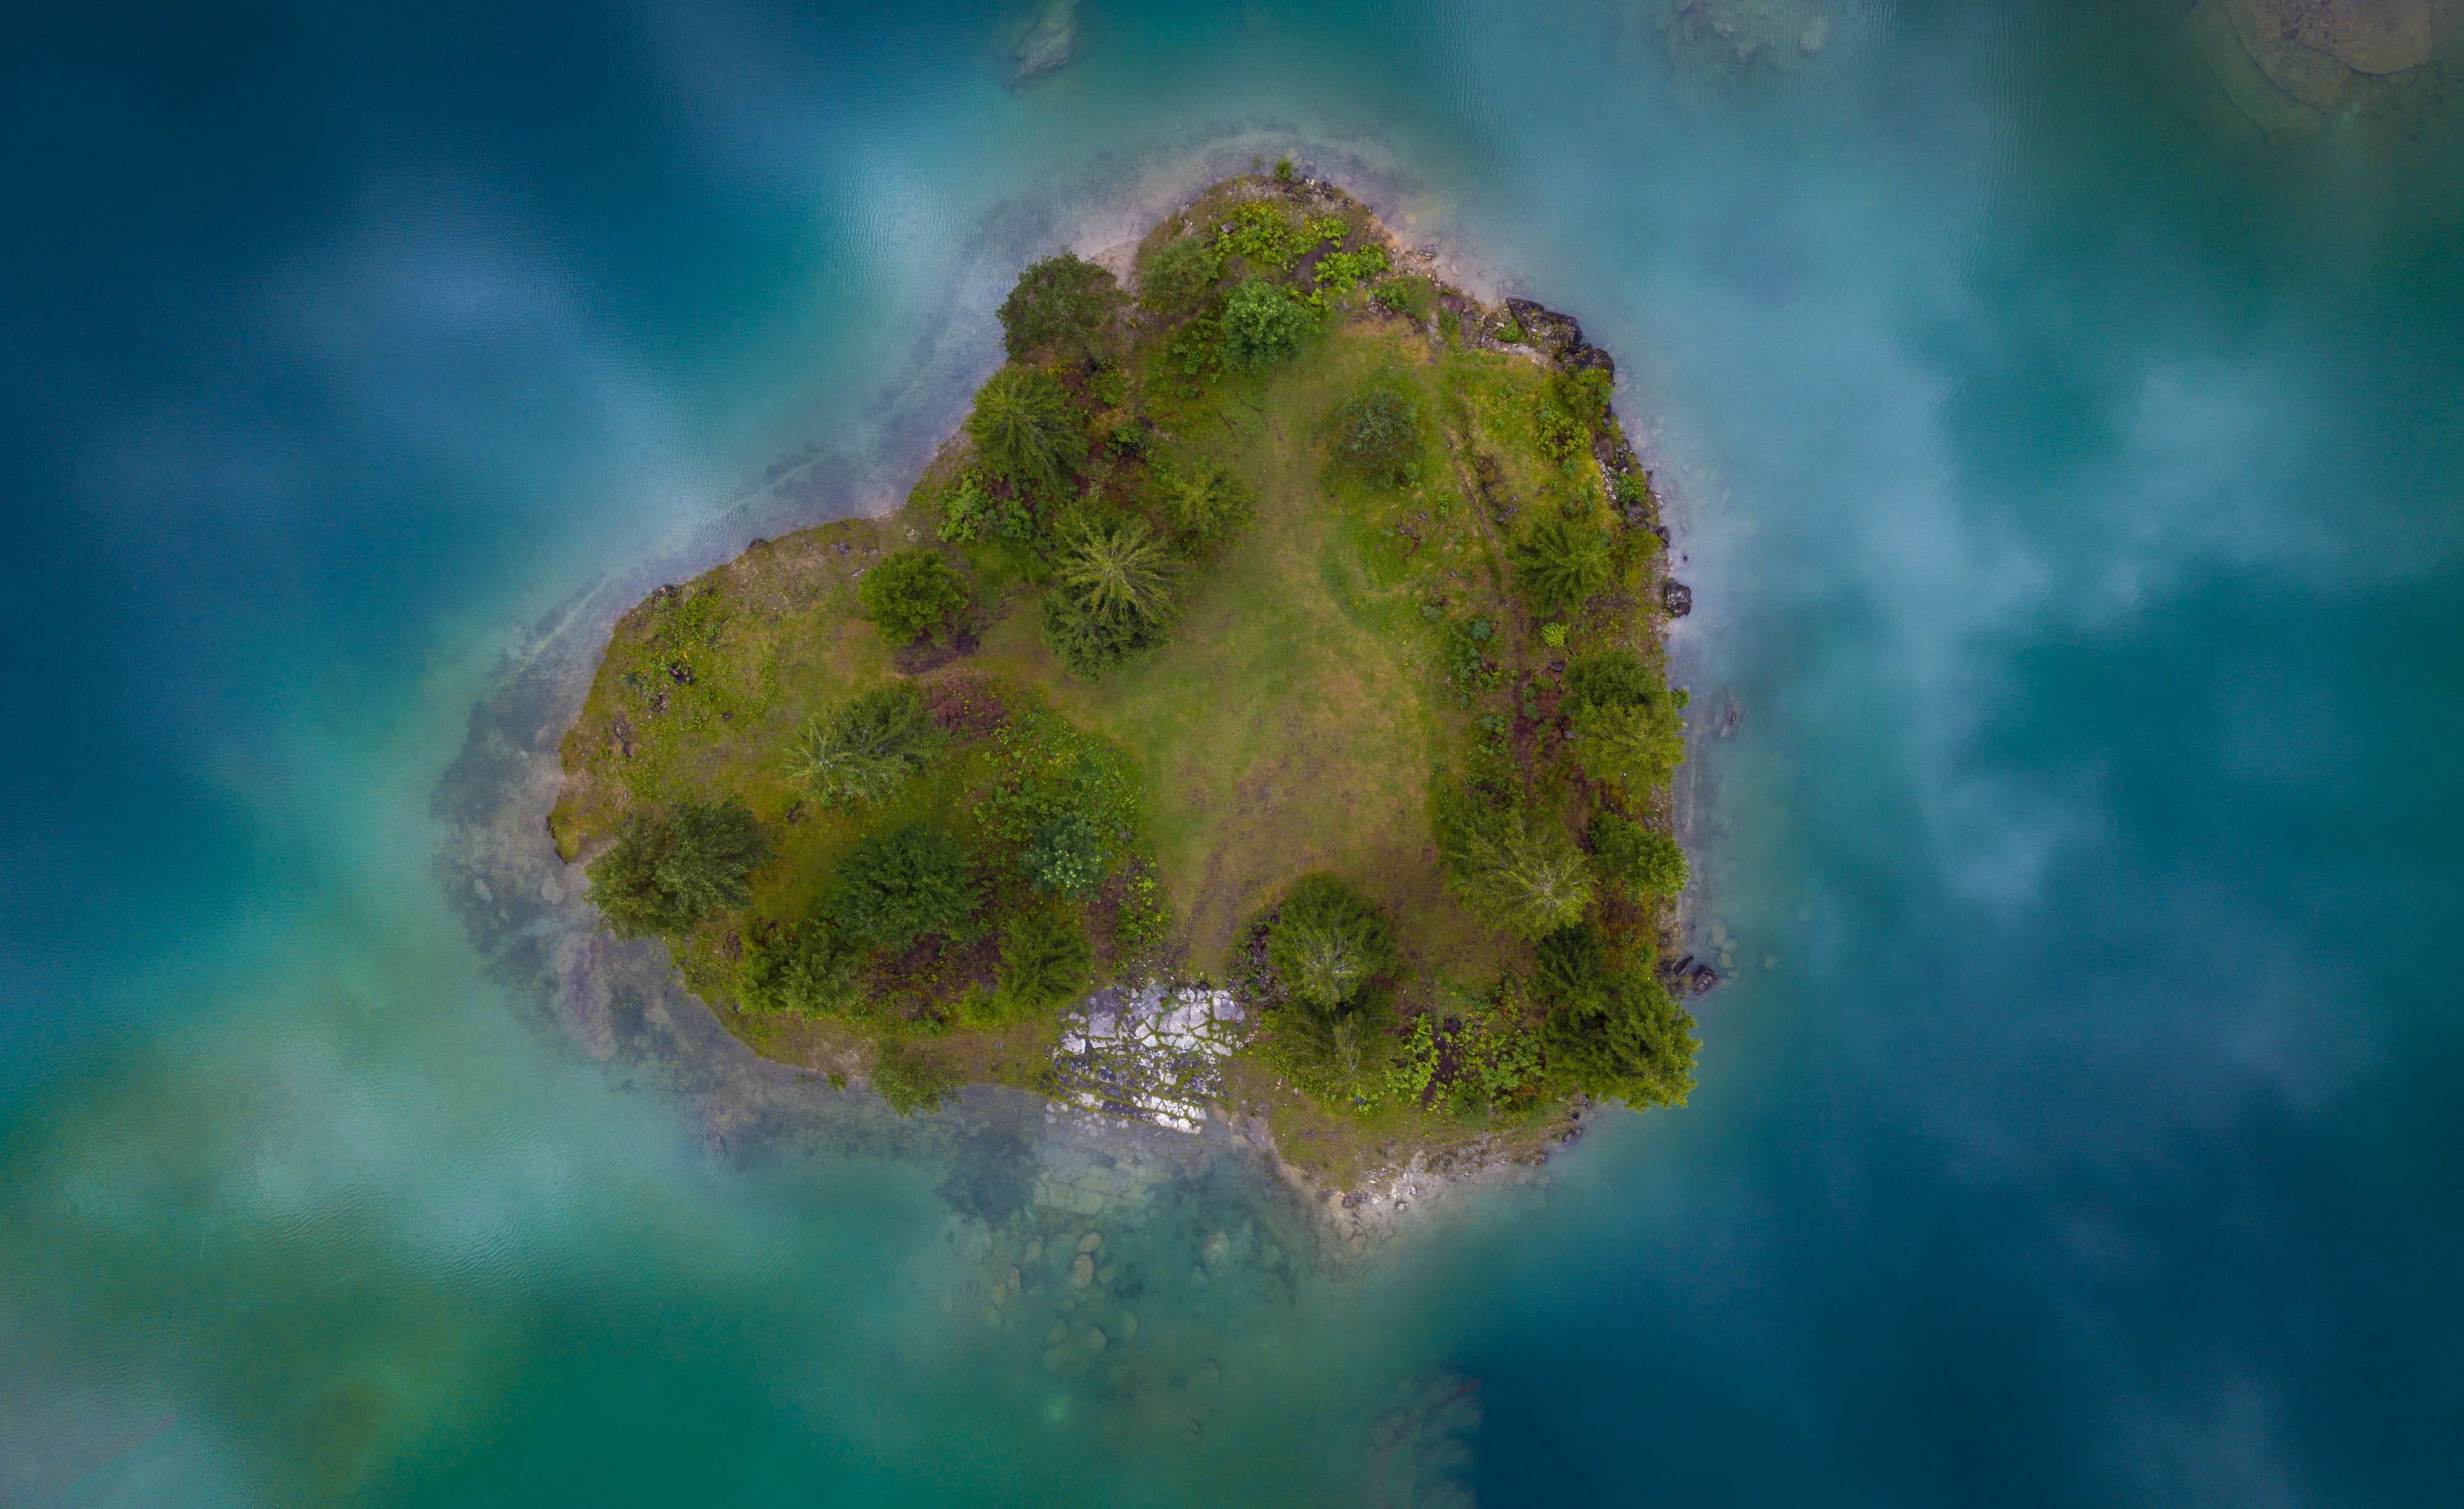
natural, world, sky, water, map, natural landscape, electric blue, cumulus, island, meteorological phenomenon, pattern, landscape, circle, tropics, astronomical object, ocean, rock, cloud